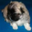
Label: dog